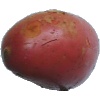
Label: Potato Red Washed 1